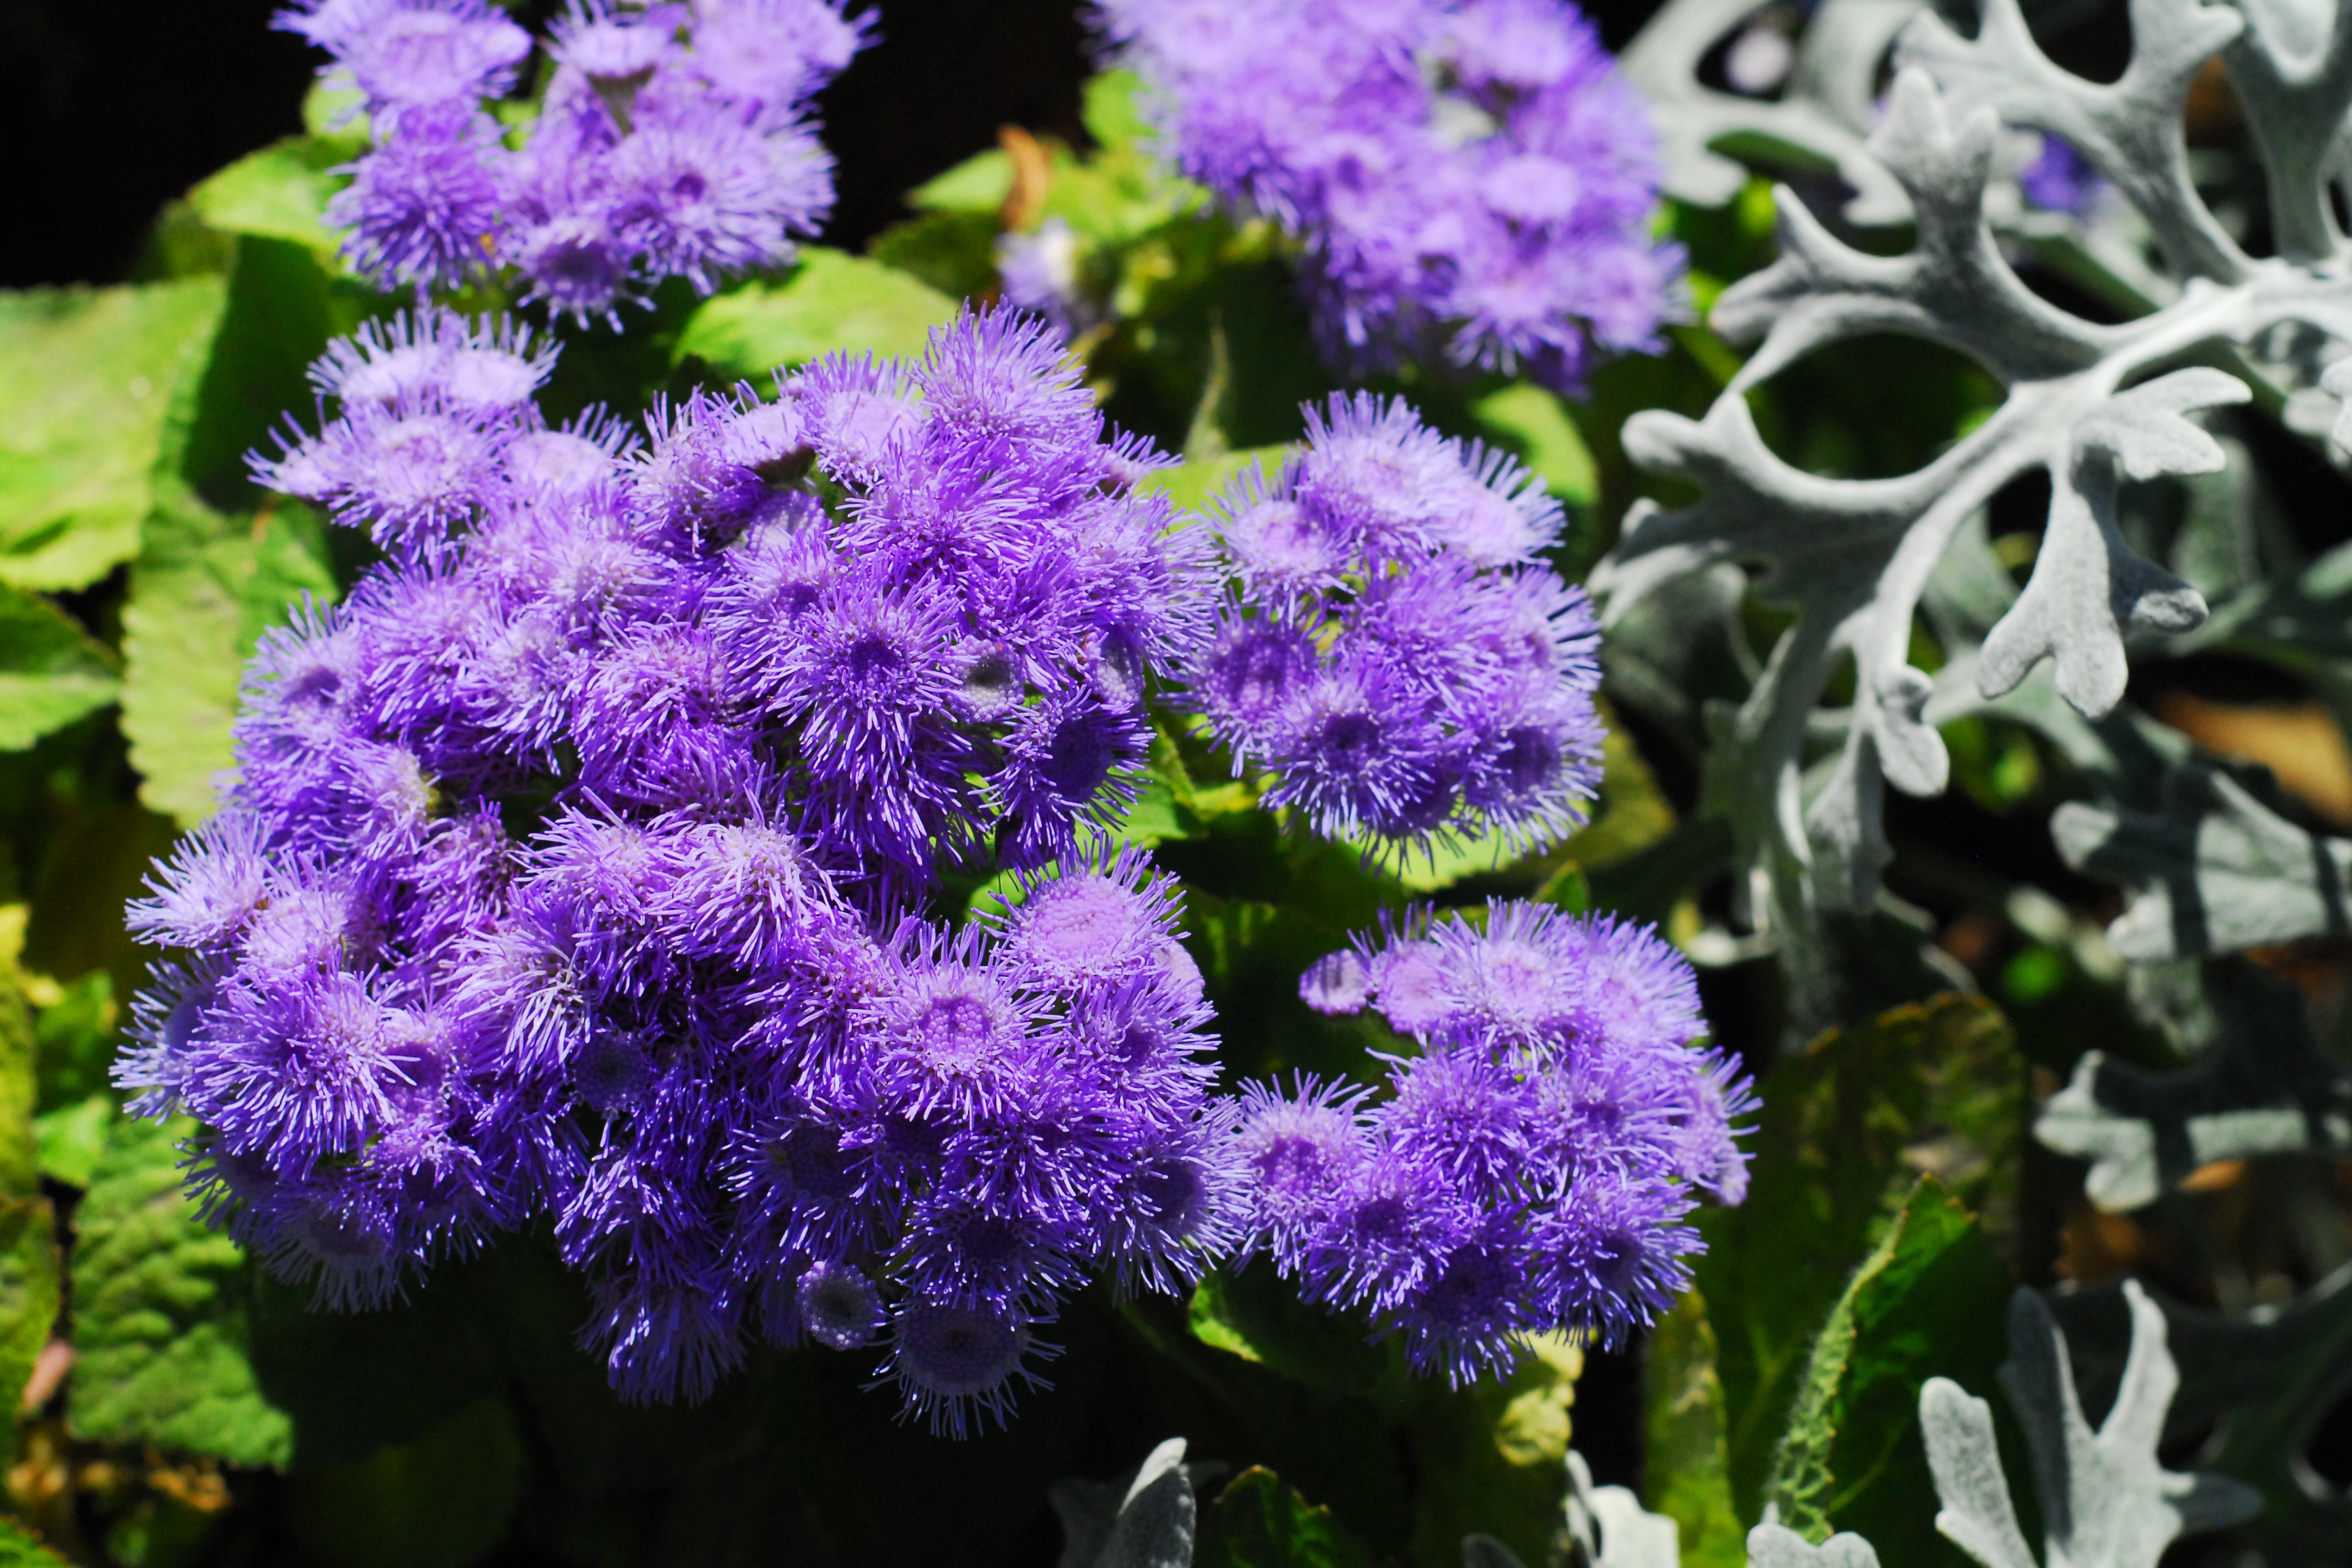
nature, blossom, growth, plant, flower, purple, green, herb, color, natural, botany, garden, flora, wildflower, gardening, shrub, violet, ageratum, violet flower, flowering plant, annual plant, land plant